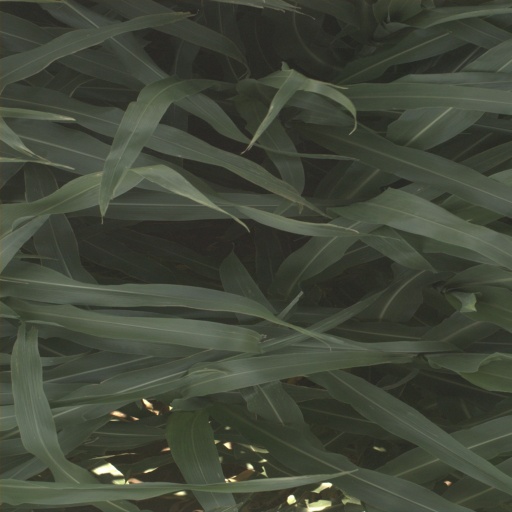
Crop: sorghum